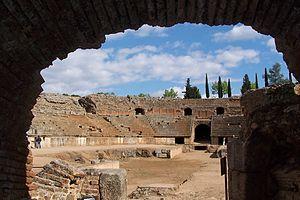
L'ensemble archéologique de Mérida, en Espagne, constitue le plus important site archéologique romain de la péninsule Ibérique. La cité d'Emerita Augusta fut fondée par Auguste en 25 av. J.-C. à l'issue de la campagne d'Espagne. Capitale de la Lusitanie, elle était destinée à recevoir les vétérans de deux légions romaines engagées aux côtés de l'Empire romain lors des guerres cantabres : la Legio V Alaudae et la Legio X Gemina.